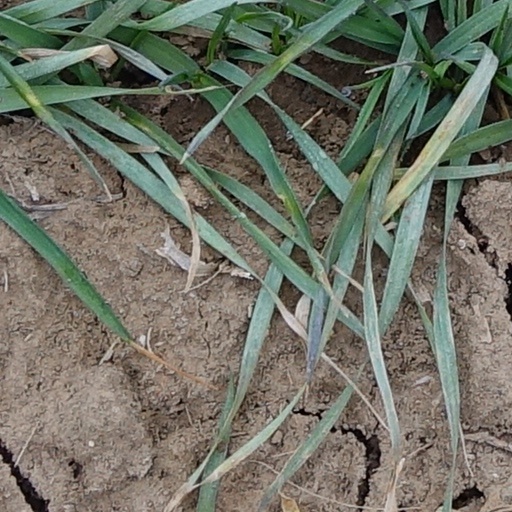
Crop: wheat